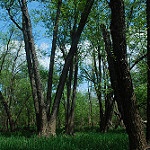
Label: forest